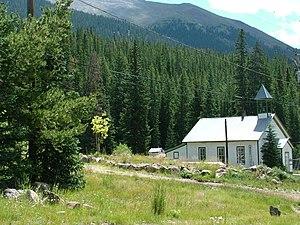
Montezuma est une ville américaine située dans le comté de Summit dans le Colorado.